Malcolm X

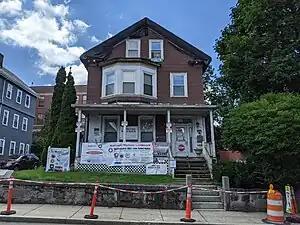
The Malcolm X—Ella Little-Collins House in Boston where Malcolm X and his half-sister Ella Little-Collins lived from 1941 to 1944.

Actor and activist Ruby Dee and Juanita Poitier (wife of Sidney Poitier) established the Committee of Concerned Mothers to raise money for a home for his family and for his children's educations.